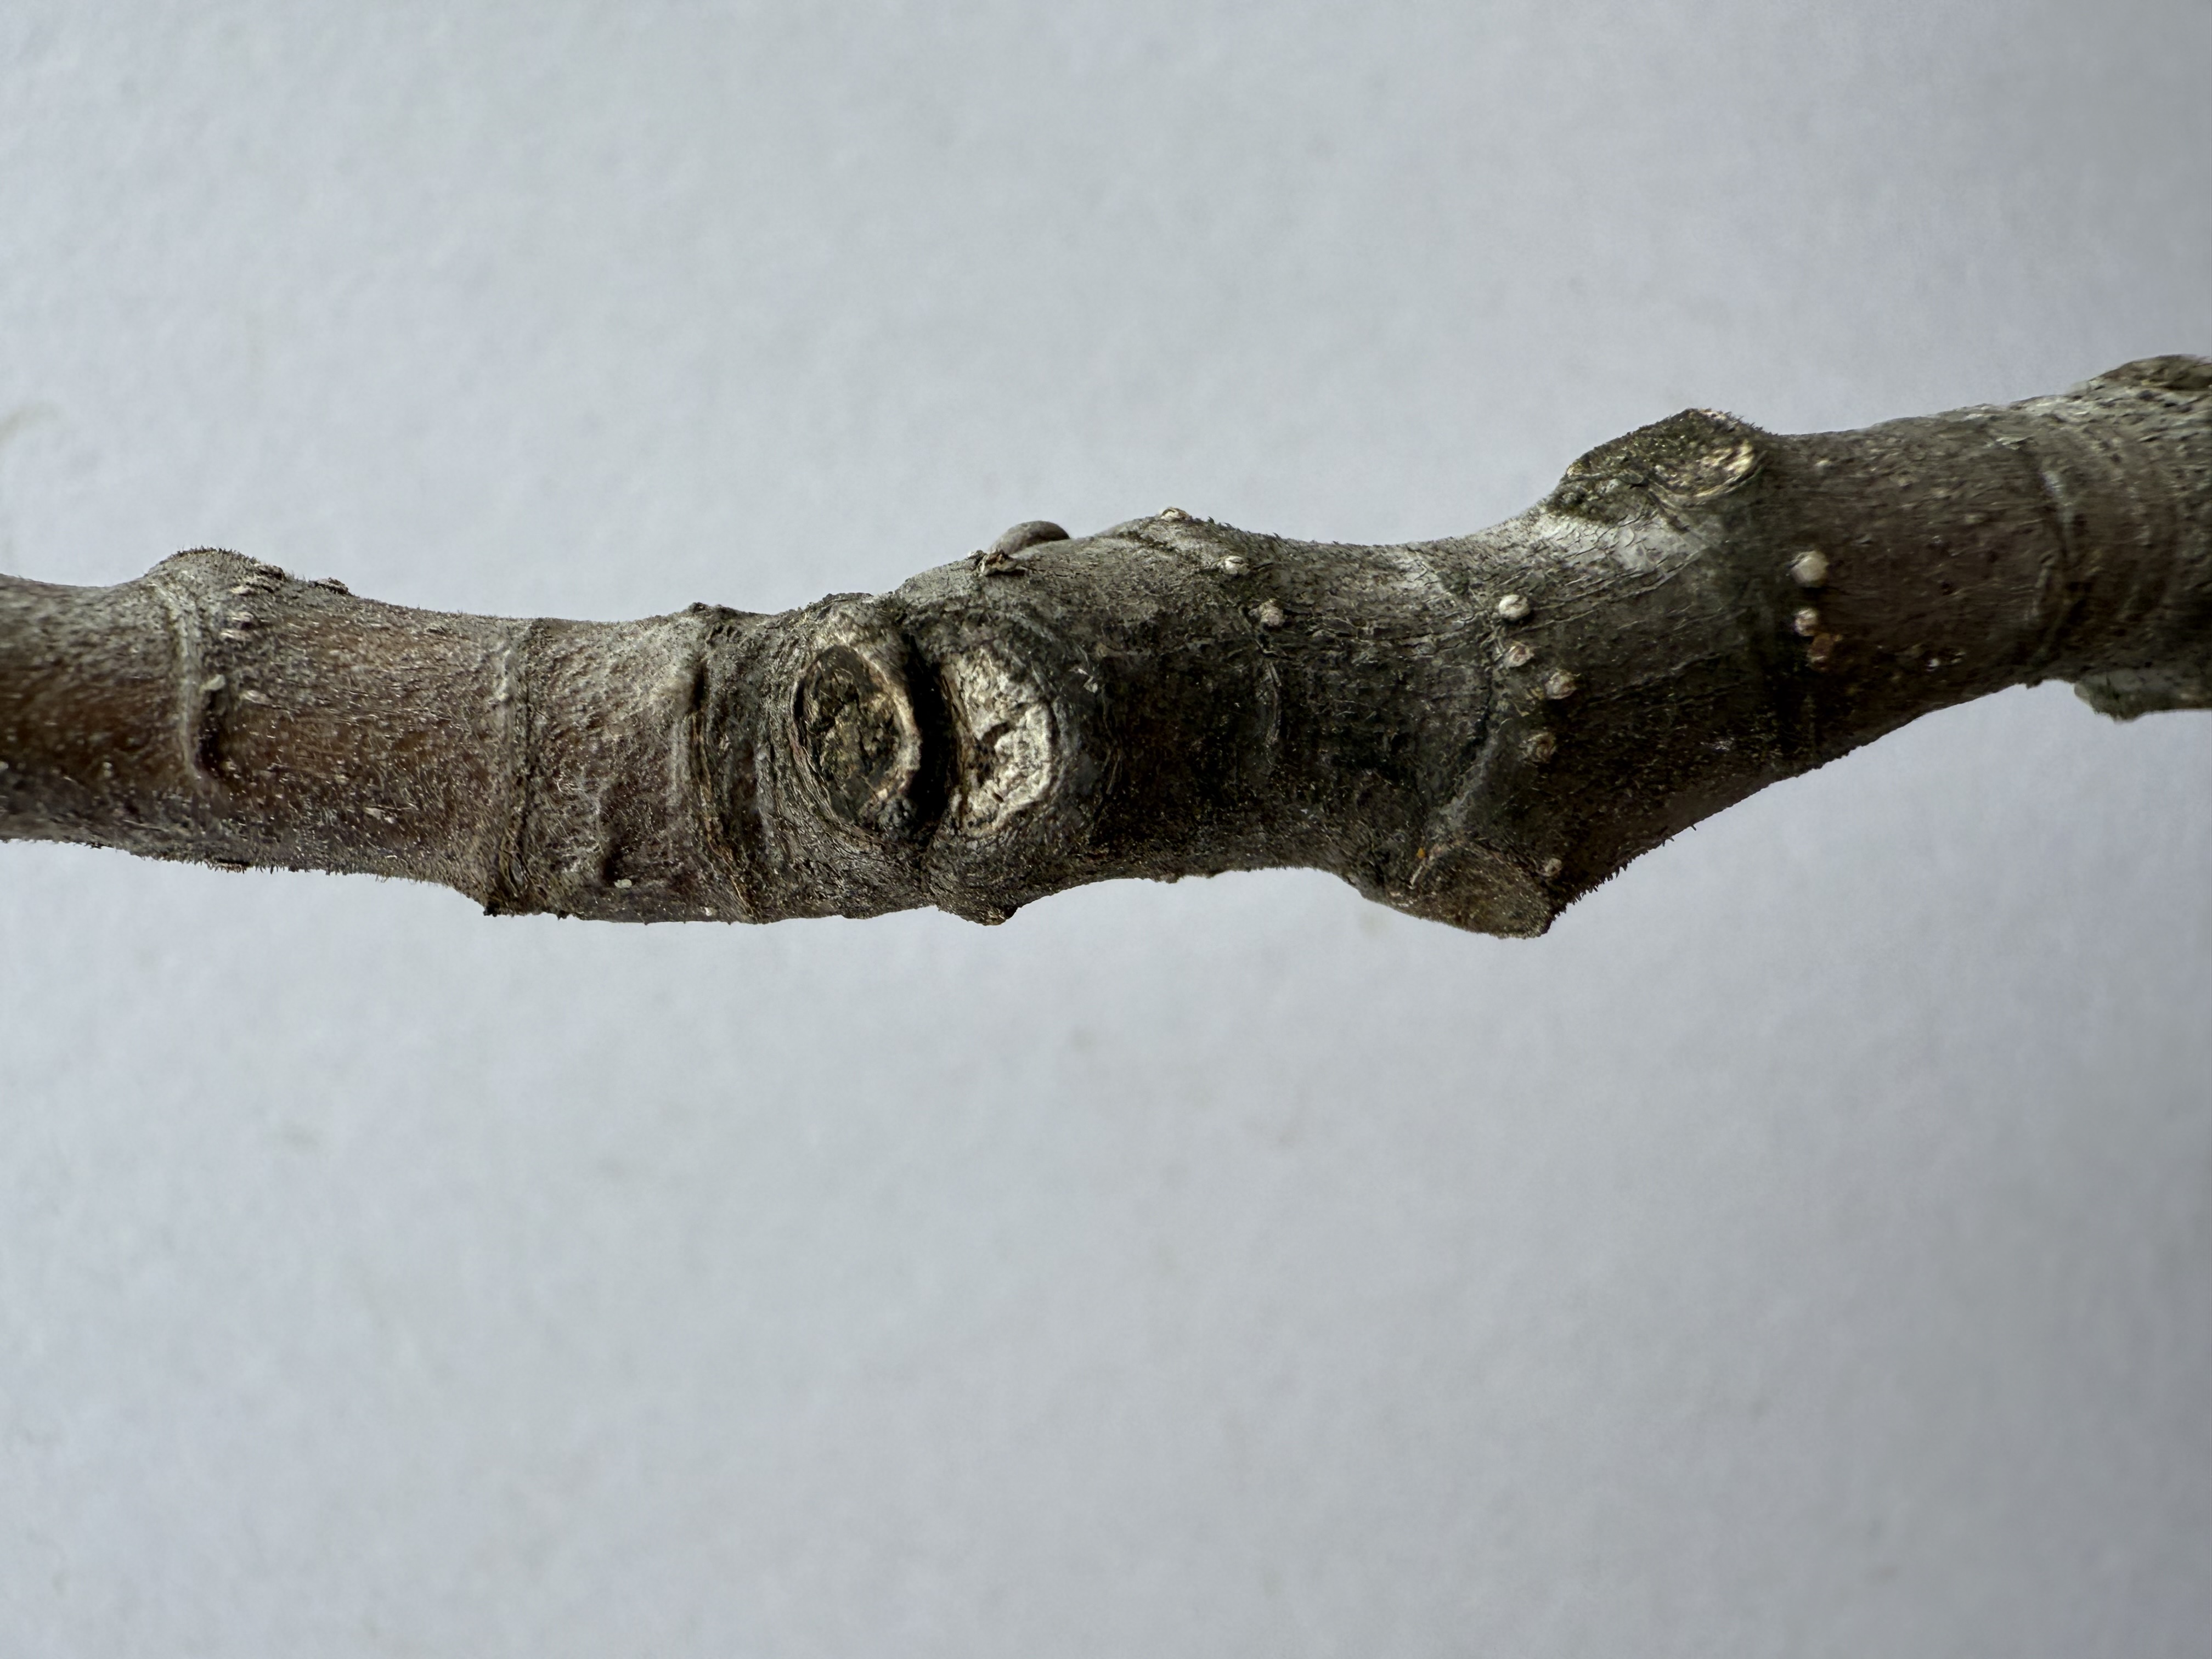
Variety: Patlican Fig